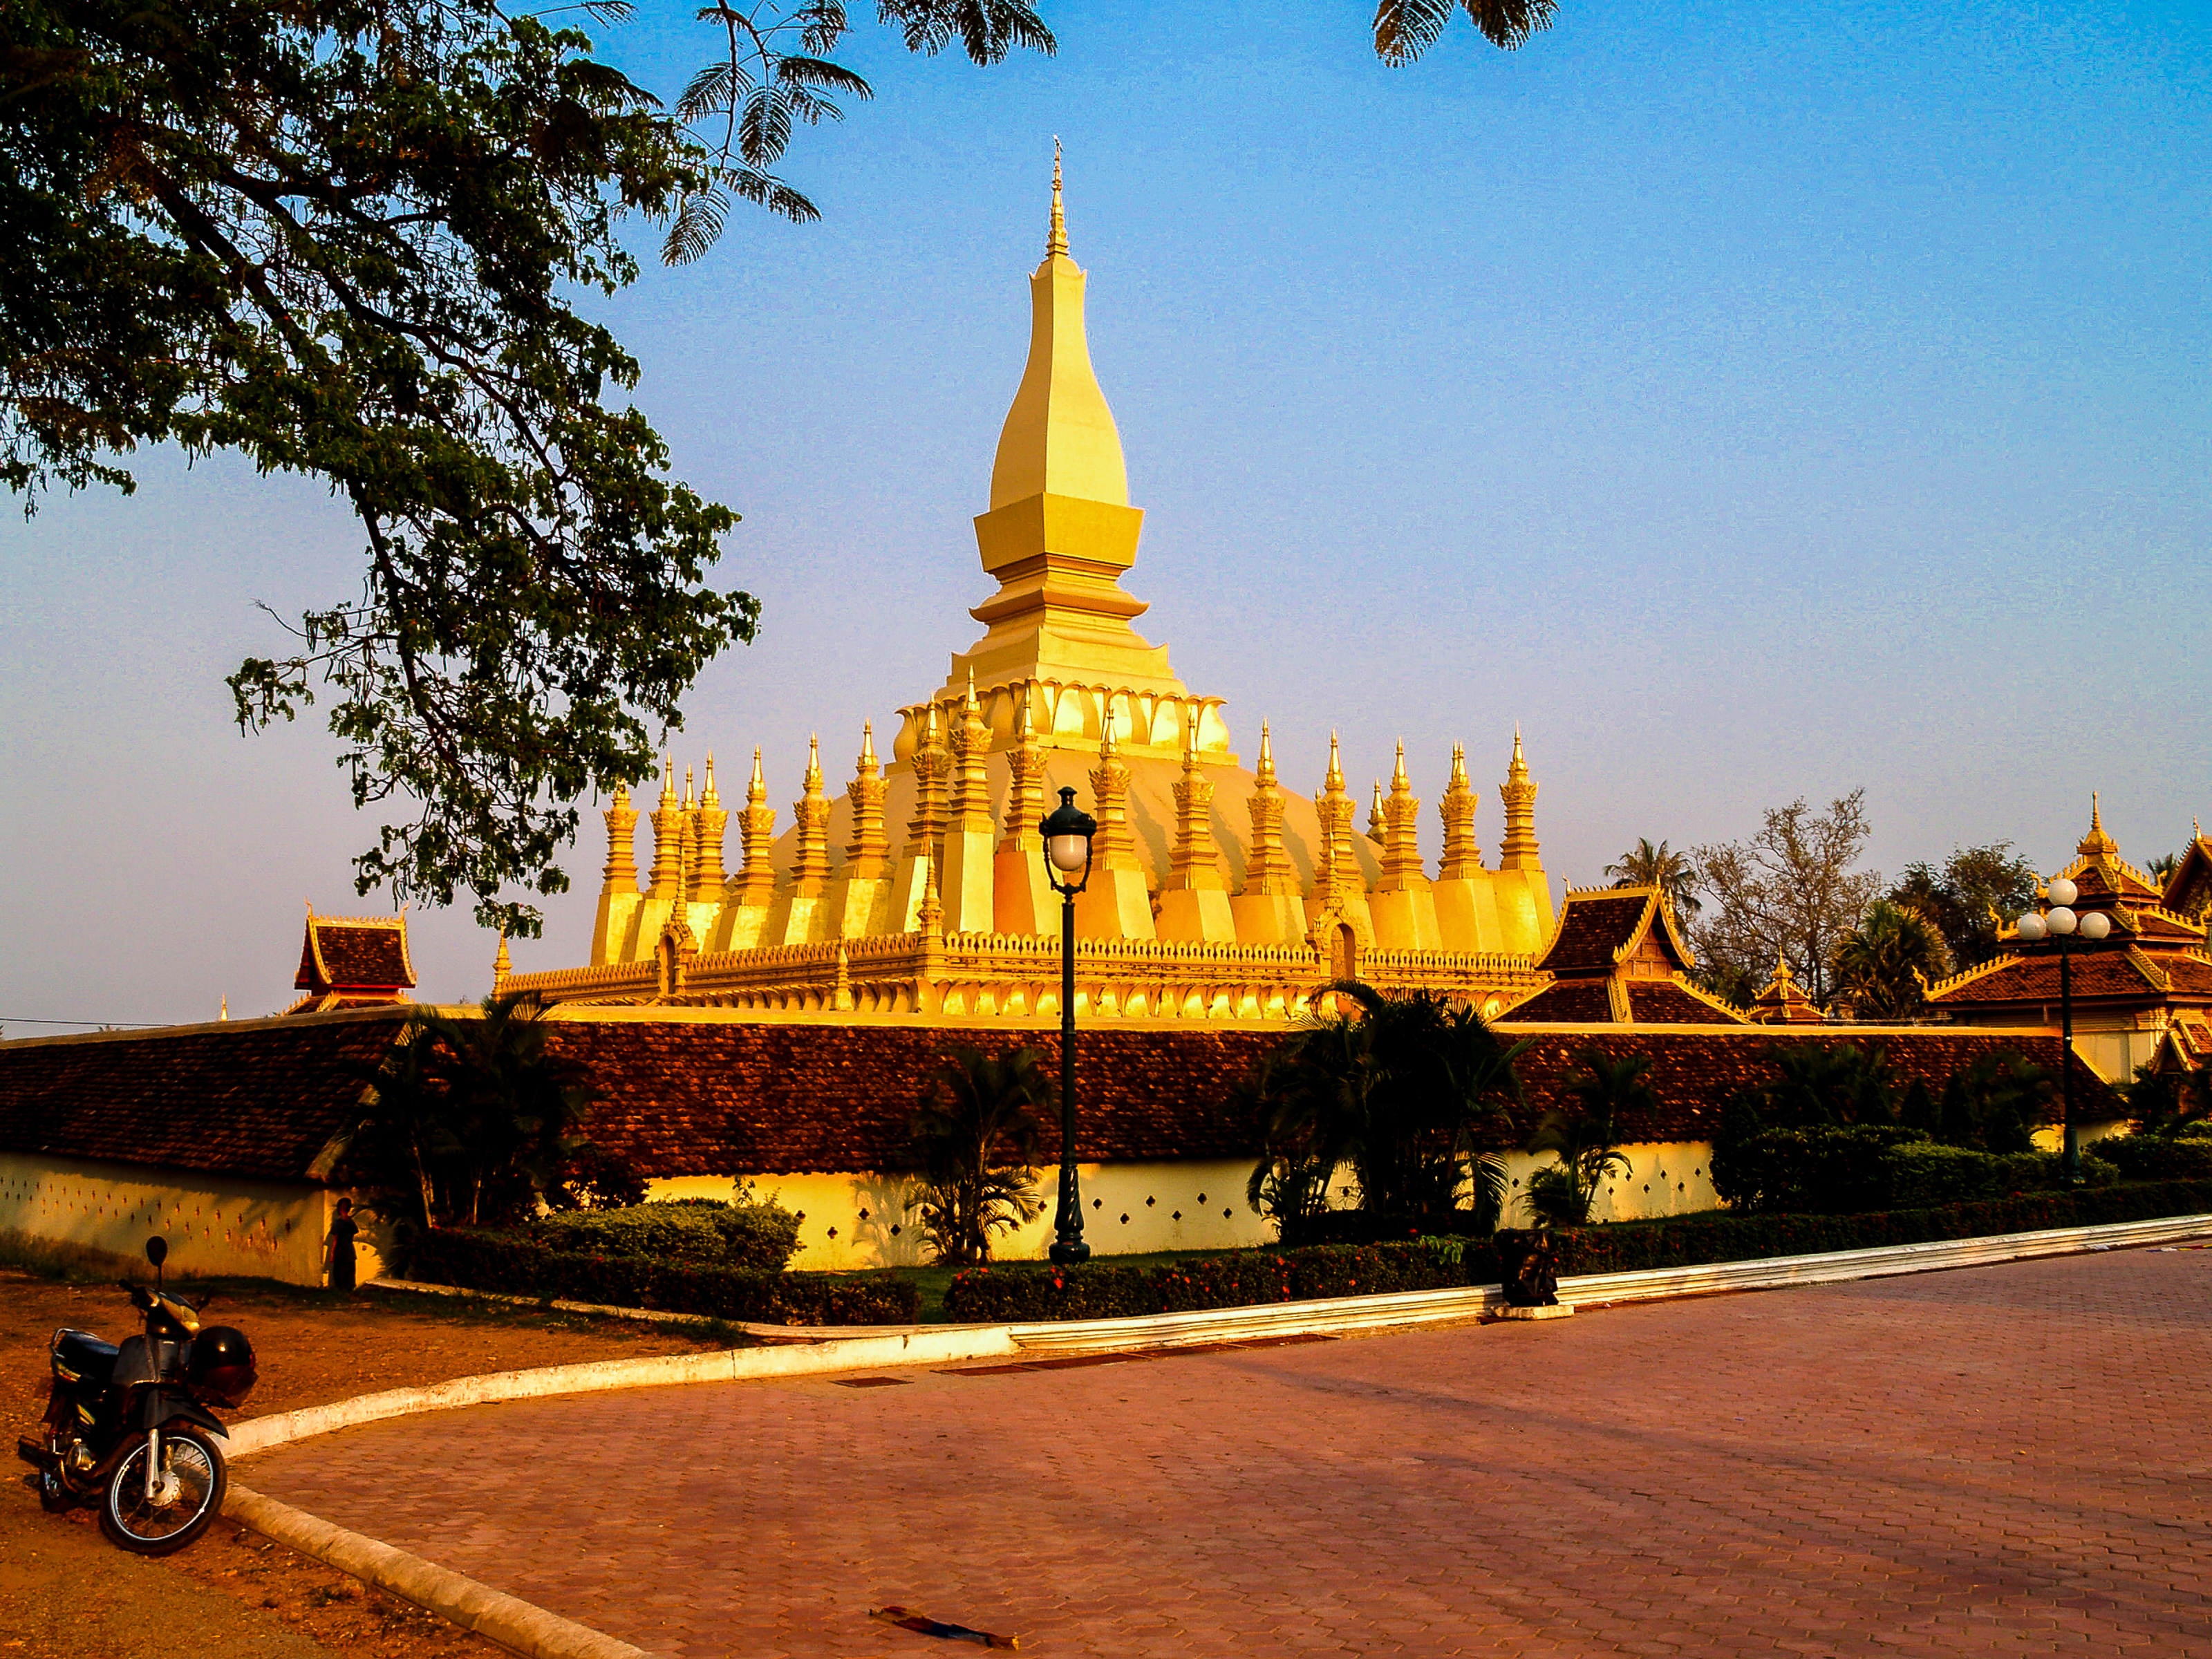
golden, luang, temple, tourism, vientiane, travel, buddhism, building, architecture, religious, history, monument, buddhist, national, landmark, stupa, gold, ancient, symbol, asia, culture, construction, wat, old, buddha, religion, pagoda, laos, worship, sky, historic site, tourist attraction, place of worship, palace, tree, evening, tower, hindu temple